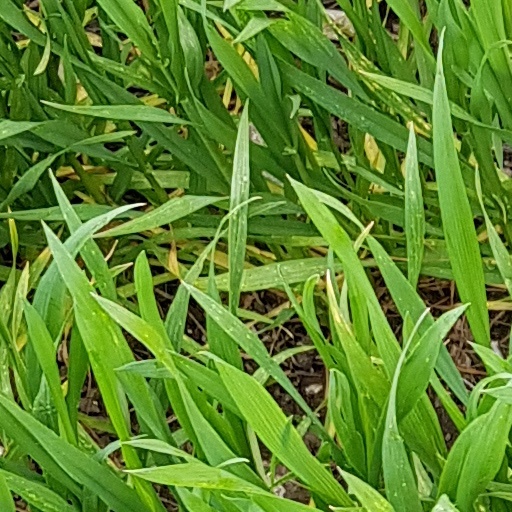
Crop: wheat